Portland Public Schools (Oregon)

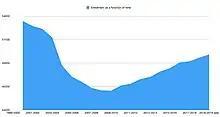
Enrollment data for Portland Public Schools from 1999 to 2019

On June 30, 1949, there were 73,972 school-age students in the district boundaries, with 49,825 registered for school. The district had 1,828 teachers and 76 buildings.